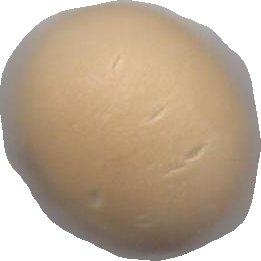
Variety: Dega